Atalanta (opera)

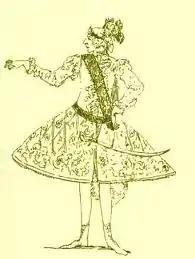
Caricature of Gizziello, creator of the role of Meleagro

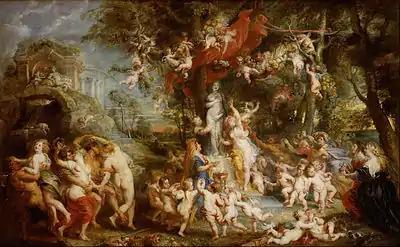
Peter Paul Rubens - The Feast of Venus

The German-born Handel had brought Italian opera to London stages for the first time in 1711 with his opera "Rinaldo". An enormous success, "Rinaldo" created a craze in London for Italian opera seria, a form focused overwhelmingly on solo arias for the star virtuoso singers. Handel had presented new operas in London for years with great success. One of the major attractions in Handel's operas was the star castrato Senesino whose relationship with the composer was often stormy and who eventually left Handel's company to appear with the rival Opera of the Nobility, set up in 1733 and with the Prince of Wales as a major sponsor. Handel moved to another theatre, Covent Garden, and engaged different singers, but there was not enough of an audience for opera in London, or aristocratic supporters to back it, for two opera houses at once, and both opera companies found themselves in difficulty.